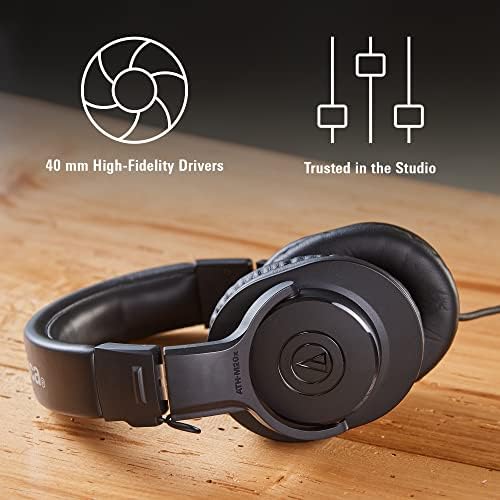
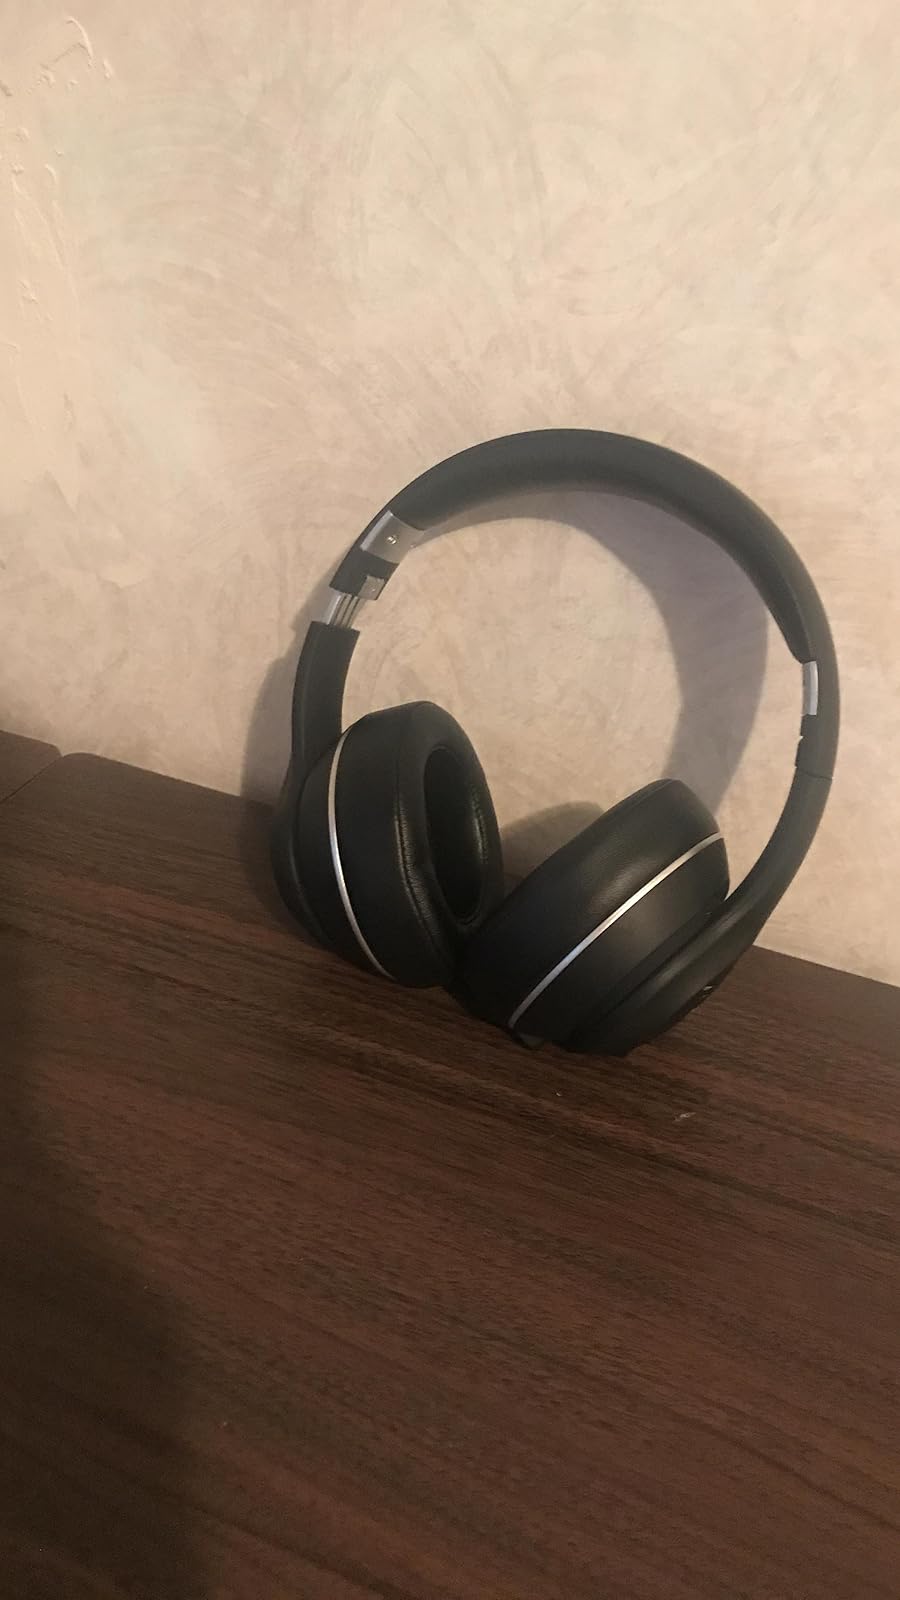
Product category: headphones
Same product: no